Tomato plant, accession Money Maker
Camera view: horizontal (90 deg, fisheye); turntable rotation: 30 degrees
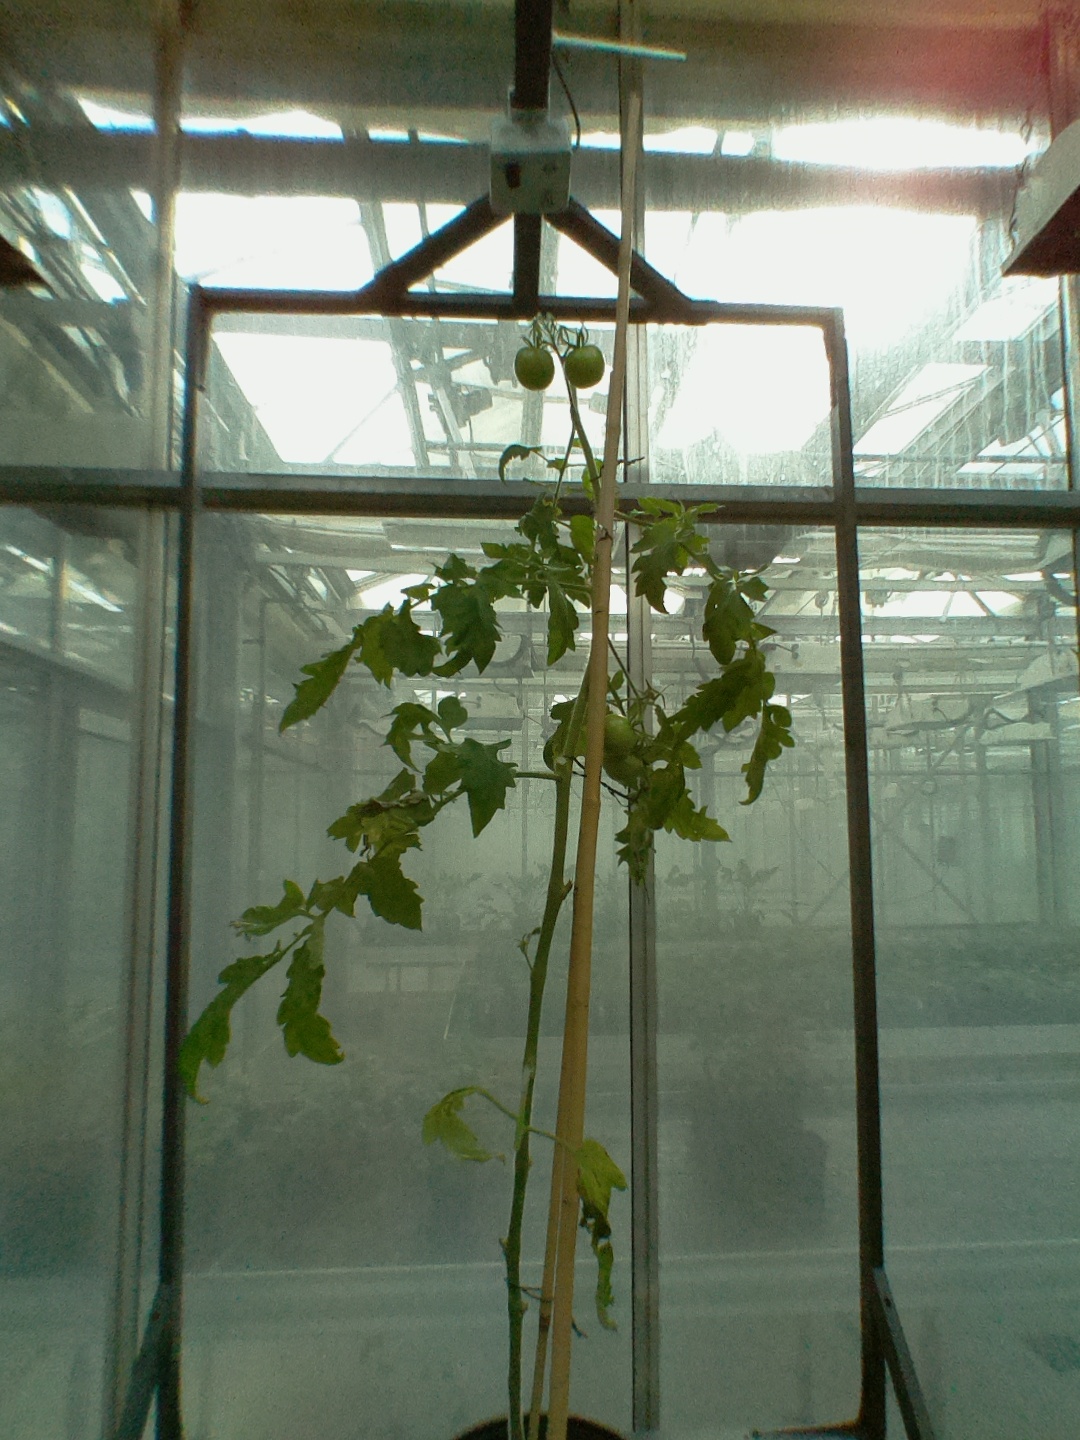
BBCH growth stage 79: 90% -100% of final fruit size